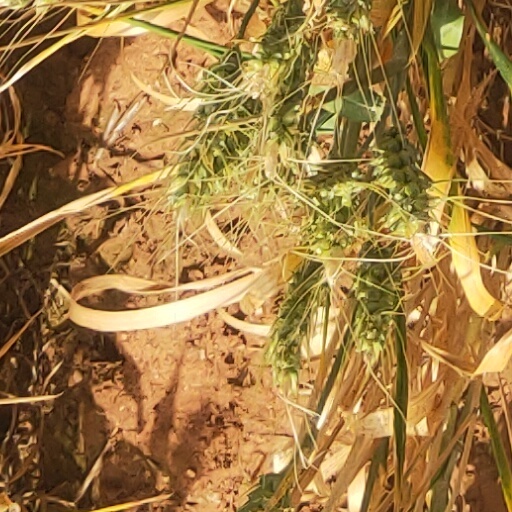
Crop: wheat